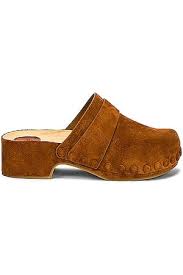
Label: Clog